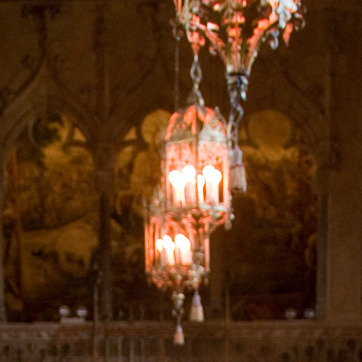
Material: glass